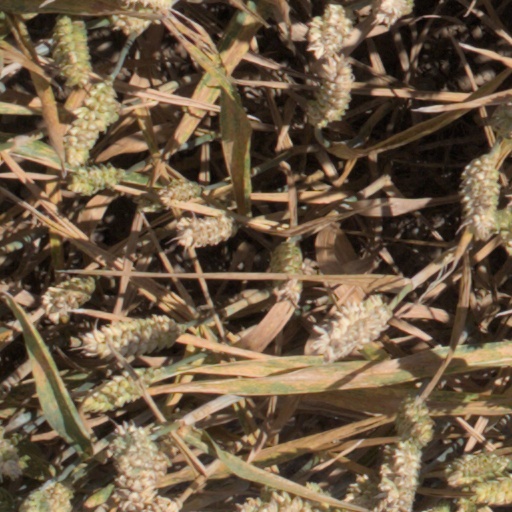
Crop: wheat